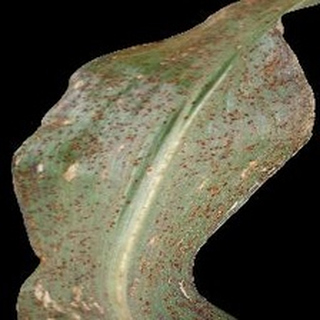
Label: corn_common_rust